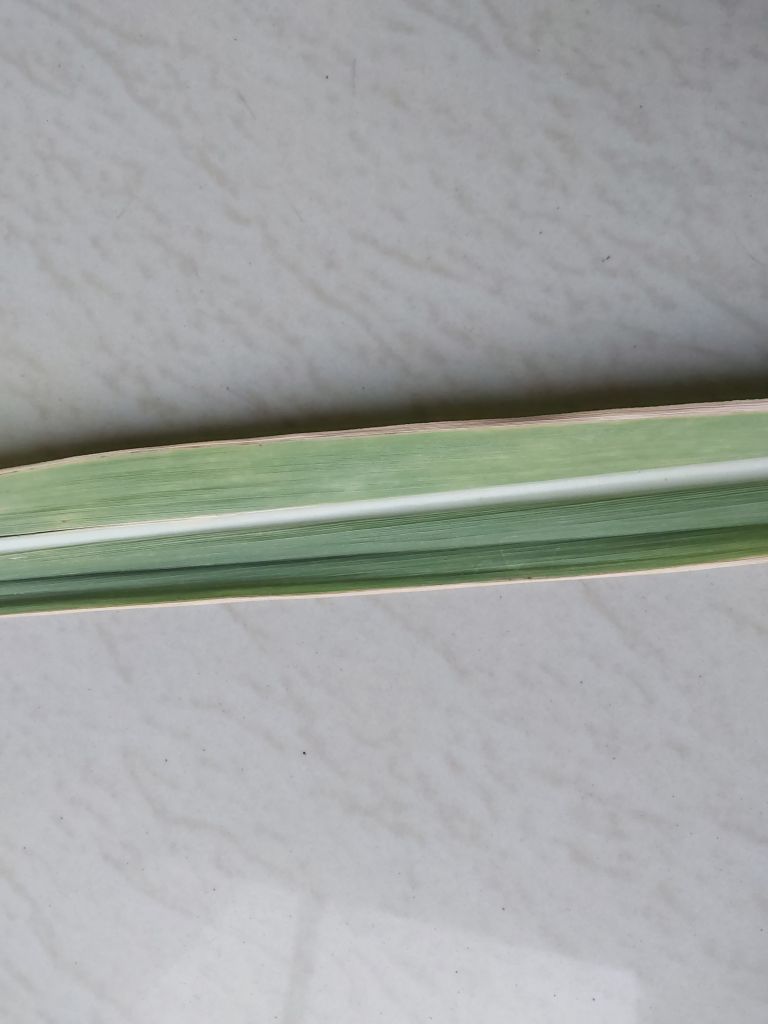
Label: BrownRust